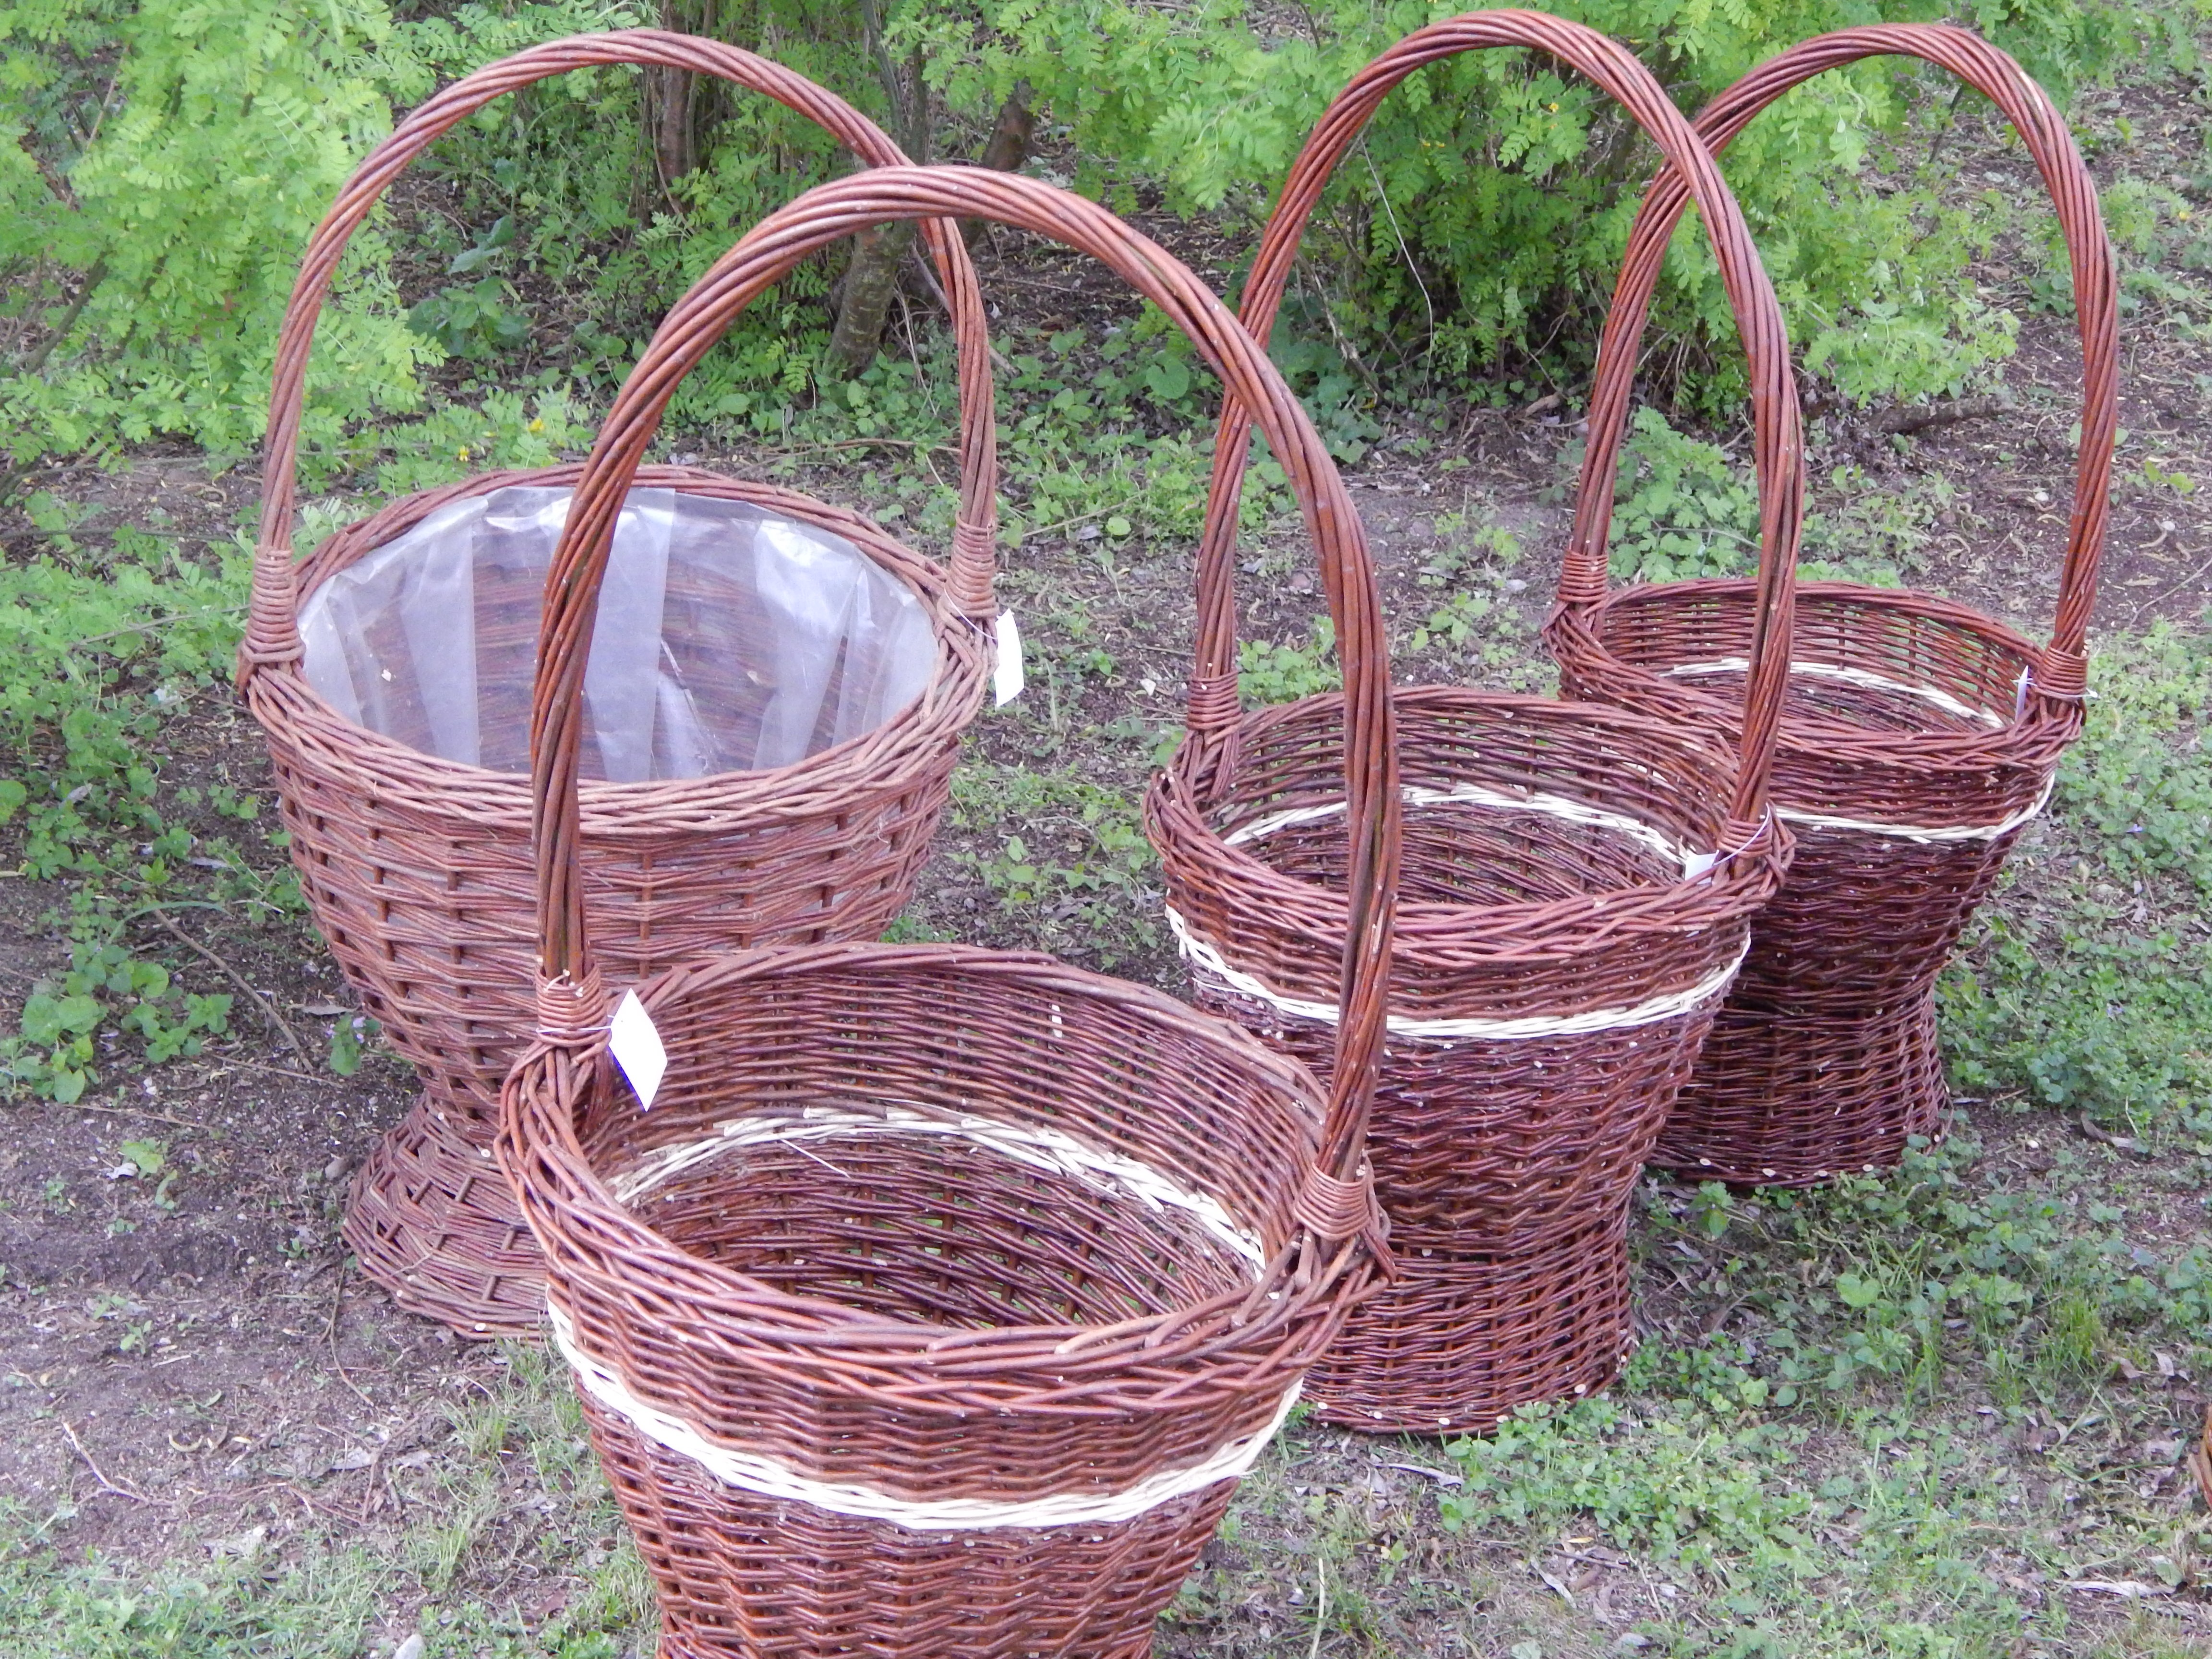
basket, wicker, baskets, man made object, wicker baskets, home accessories